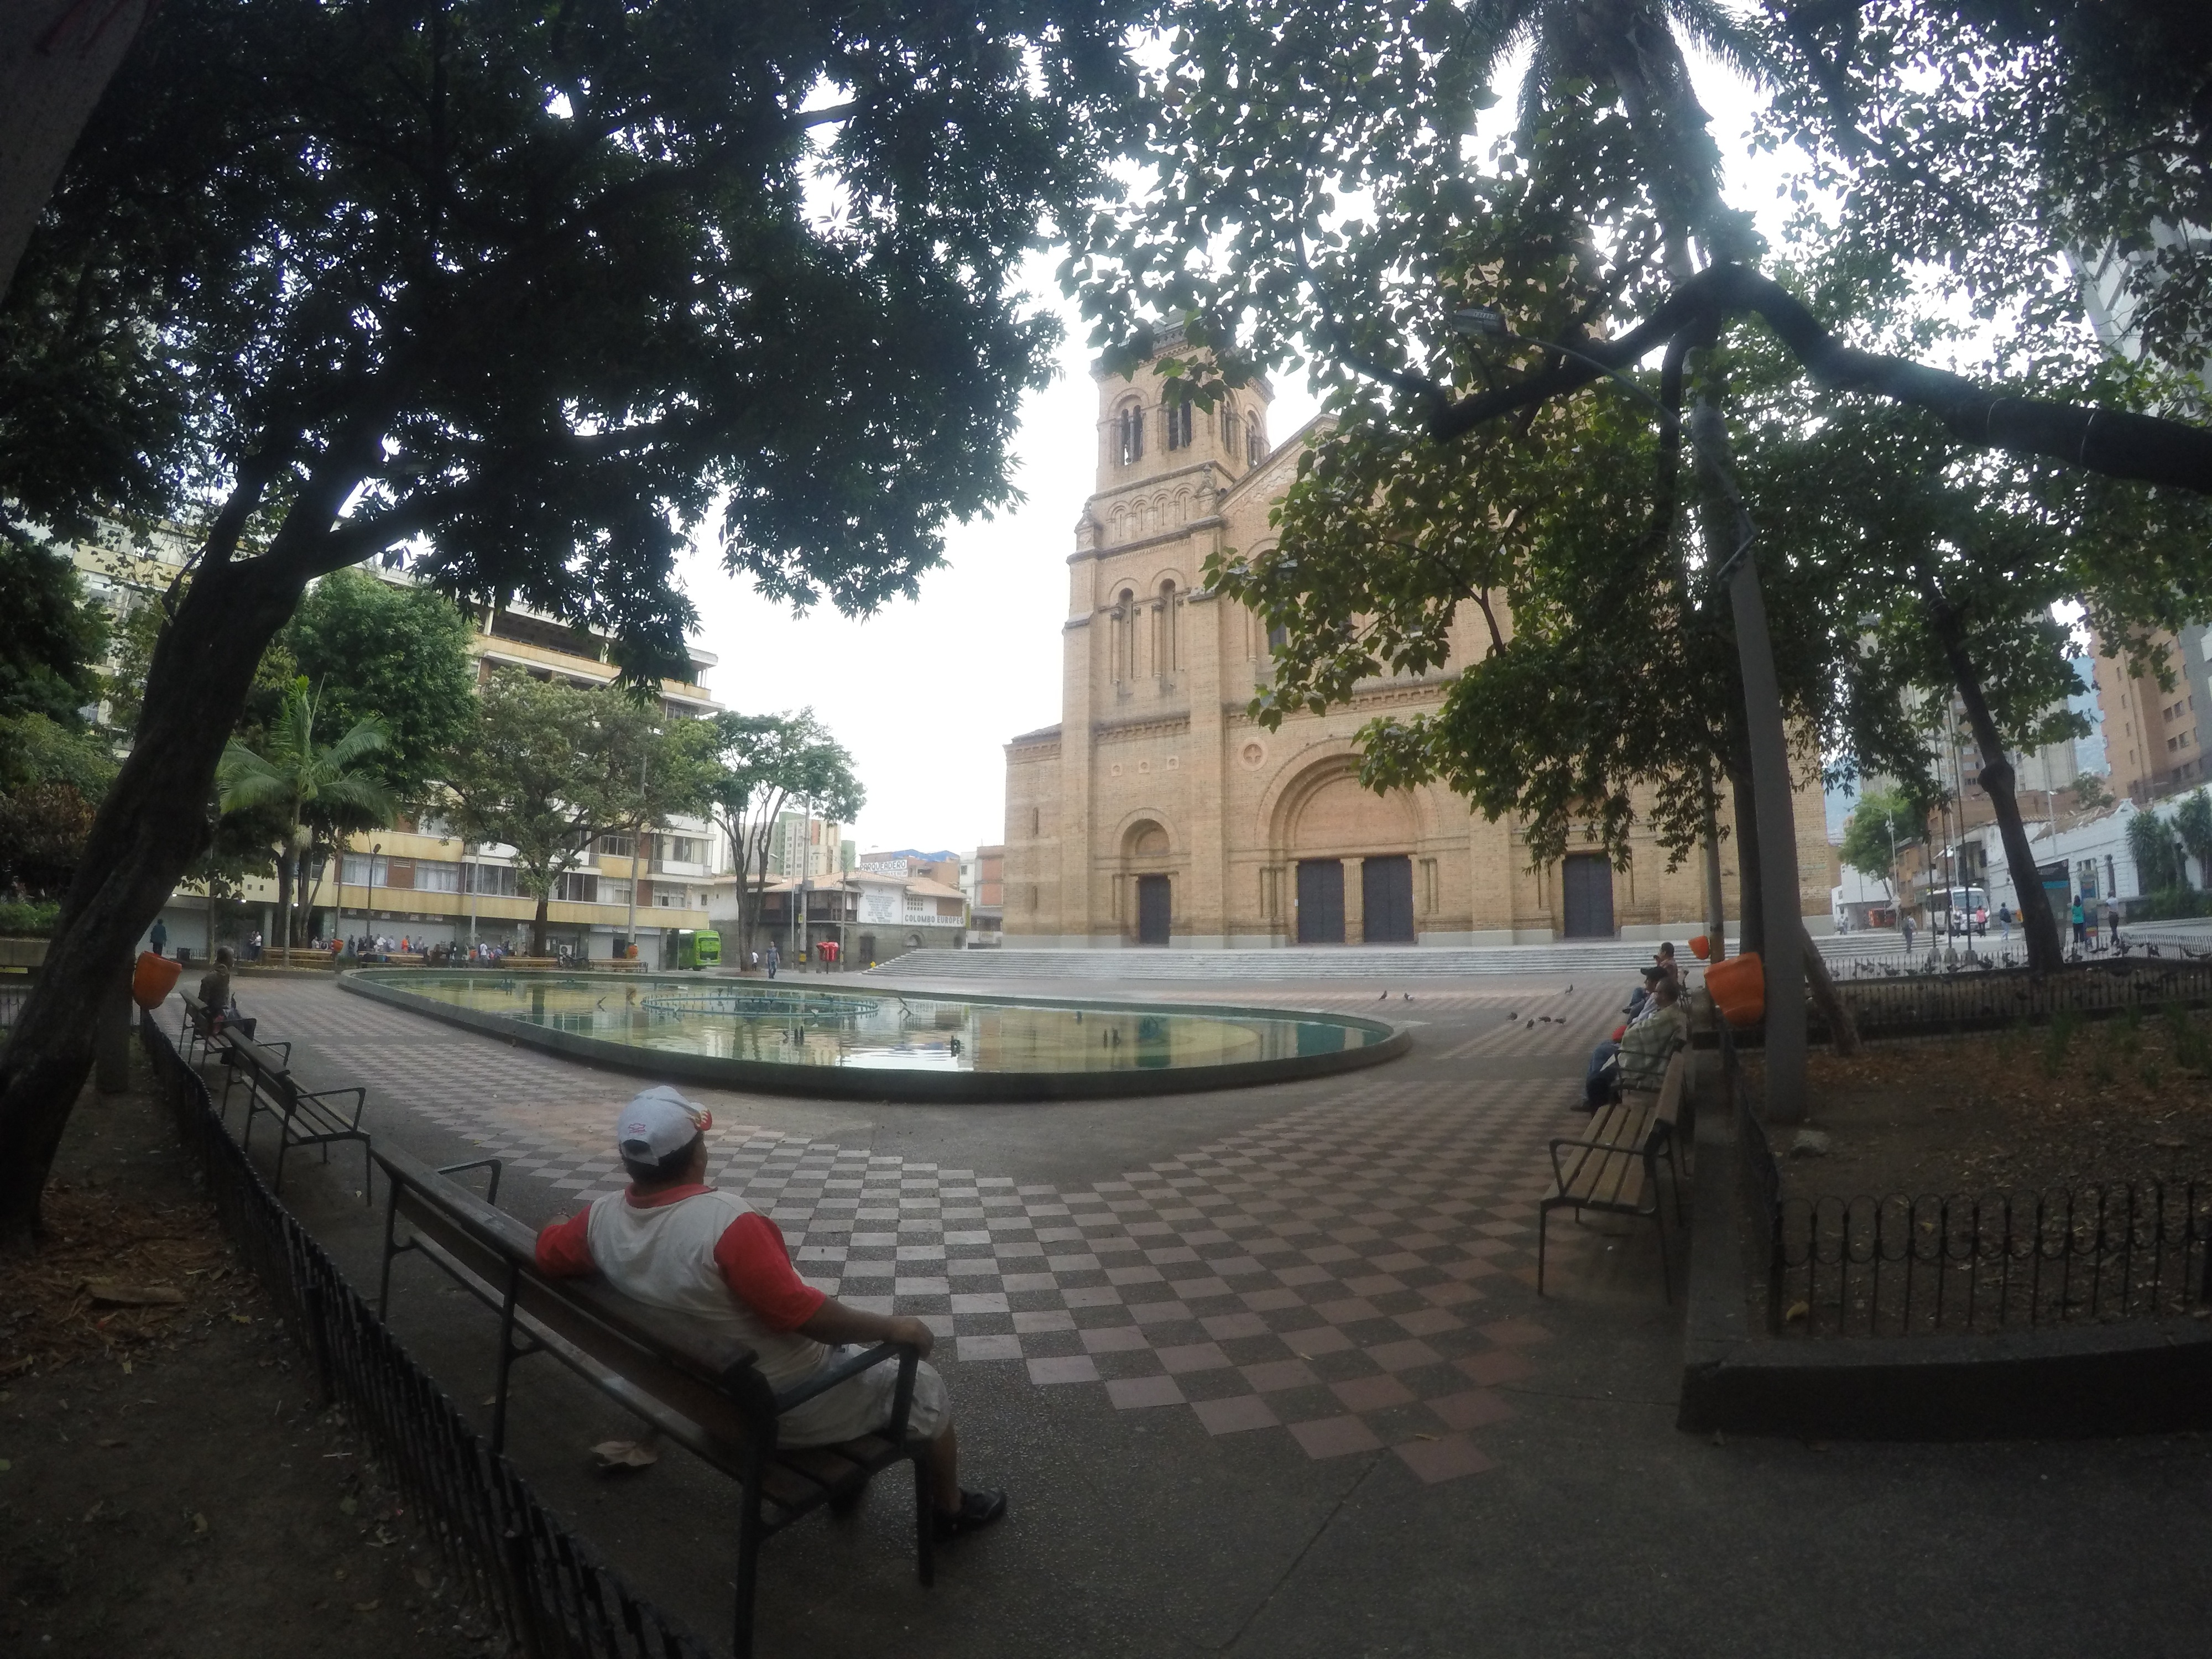
town, city, downtown, plaza, waterway, town square, neighbourhood